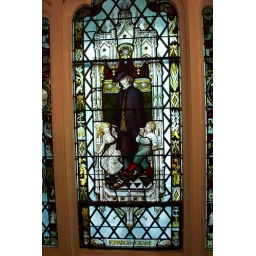
Stained glass window in Chapel at Sleepy Hollow cemetery. Ichabod Crane